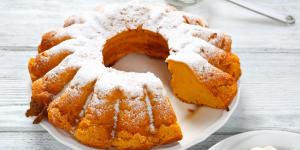
torta de auyama casera